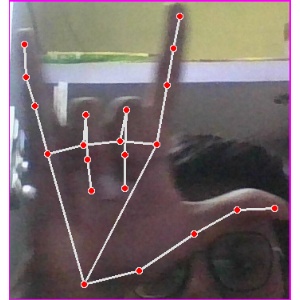
अक्षर: व